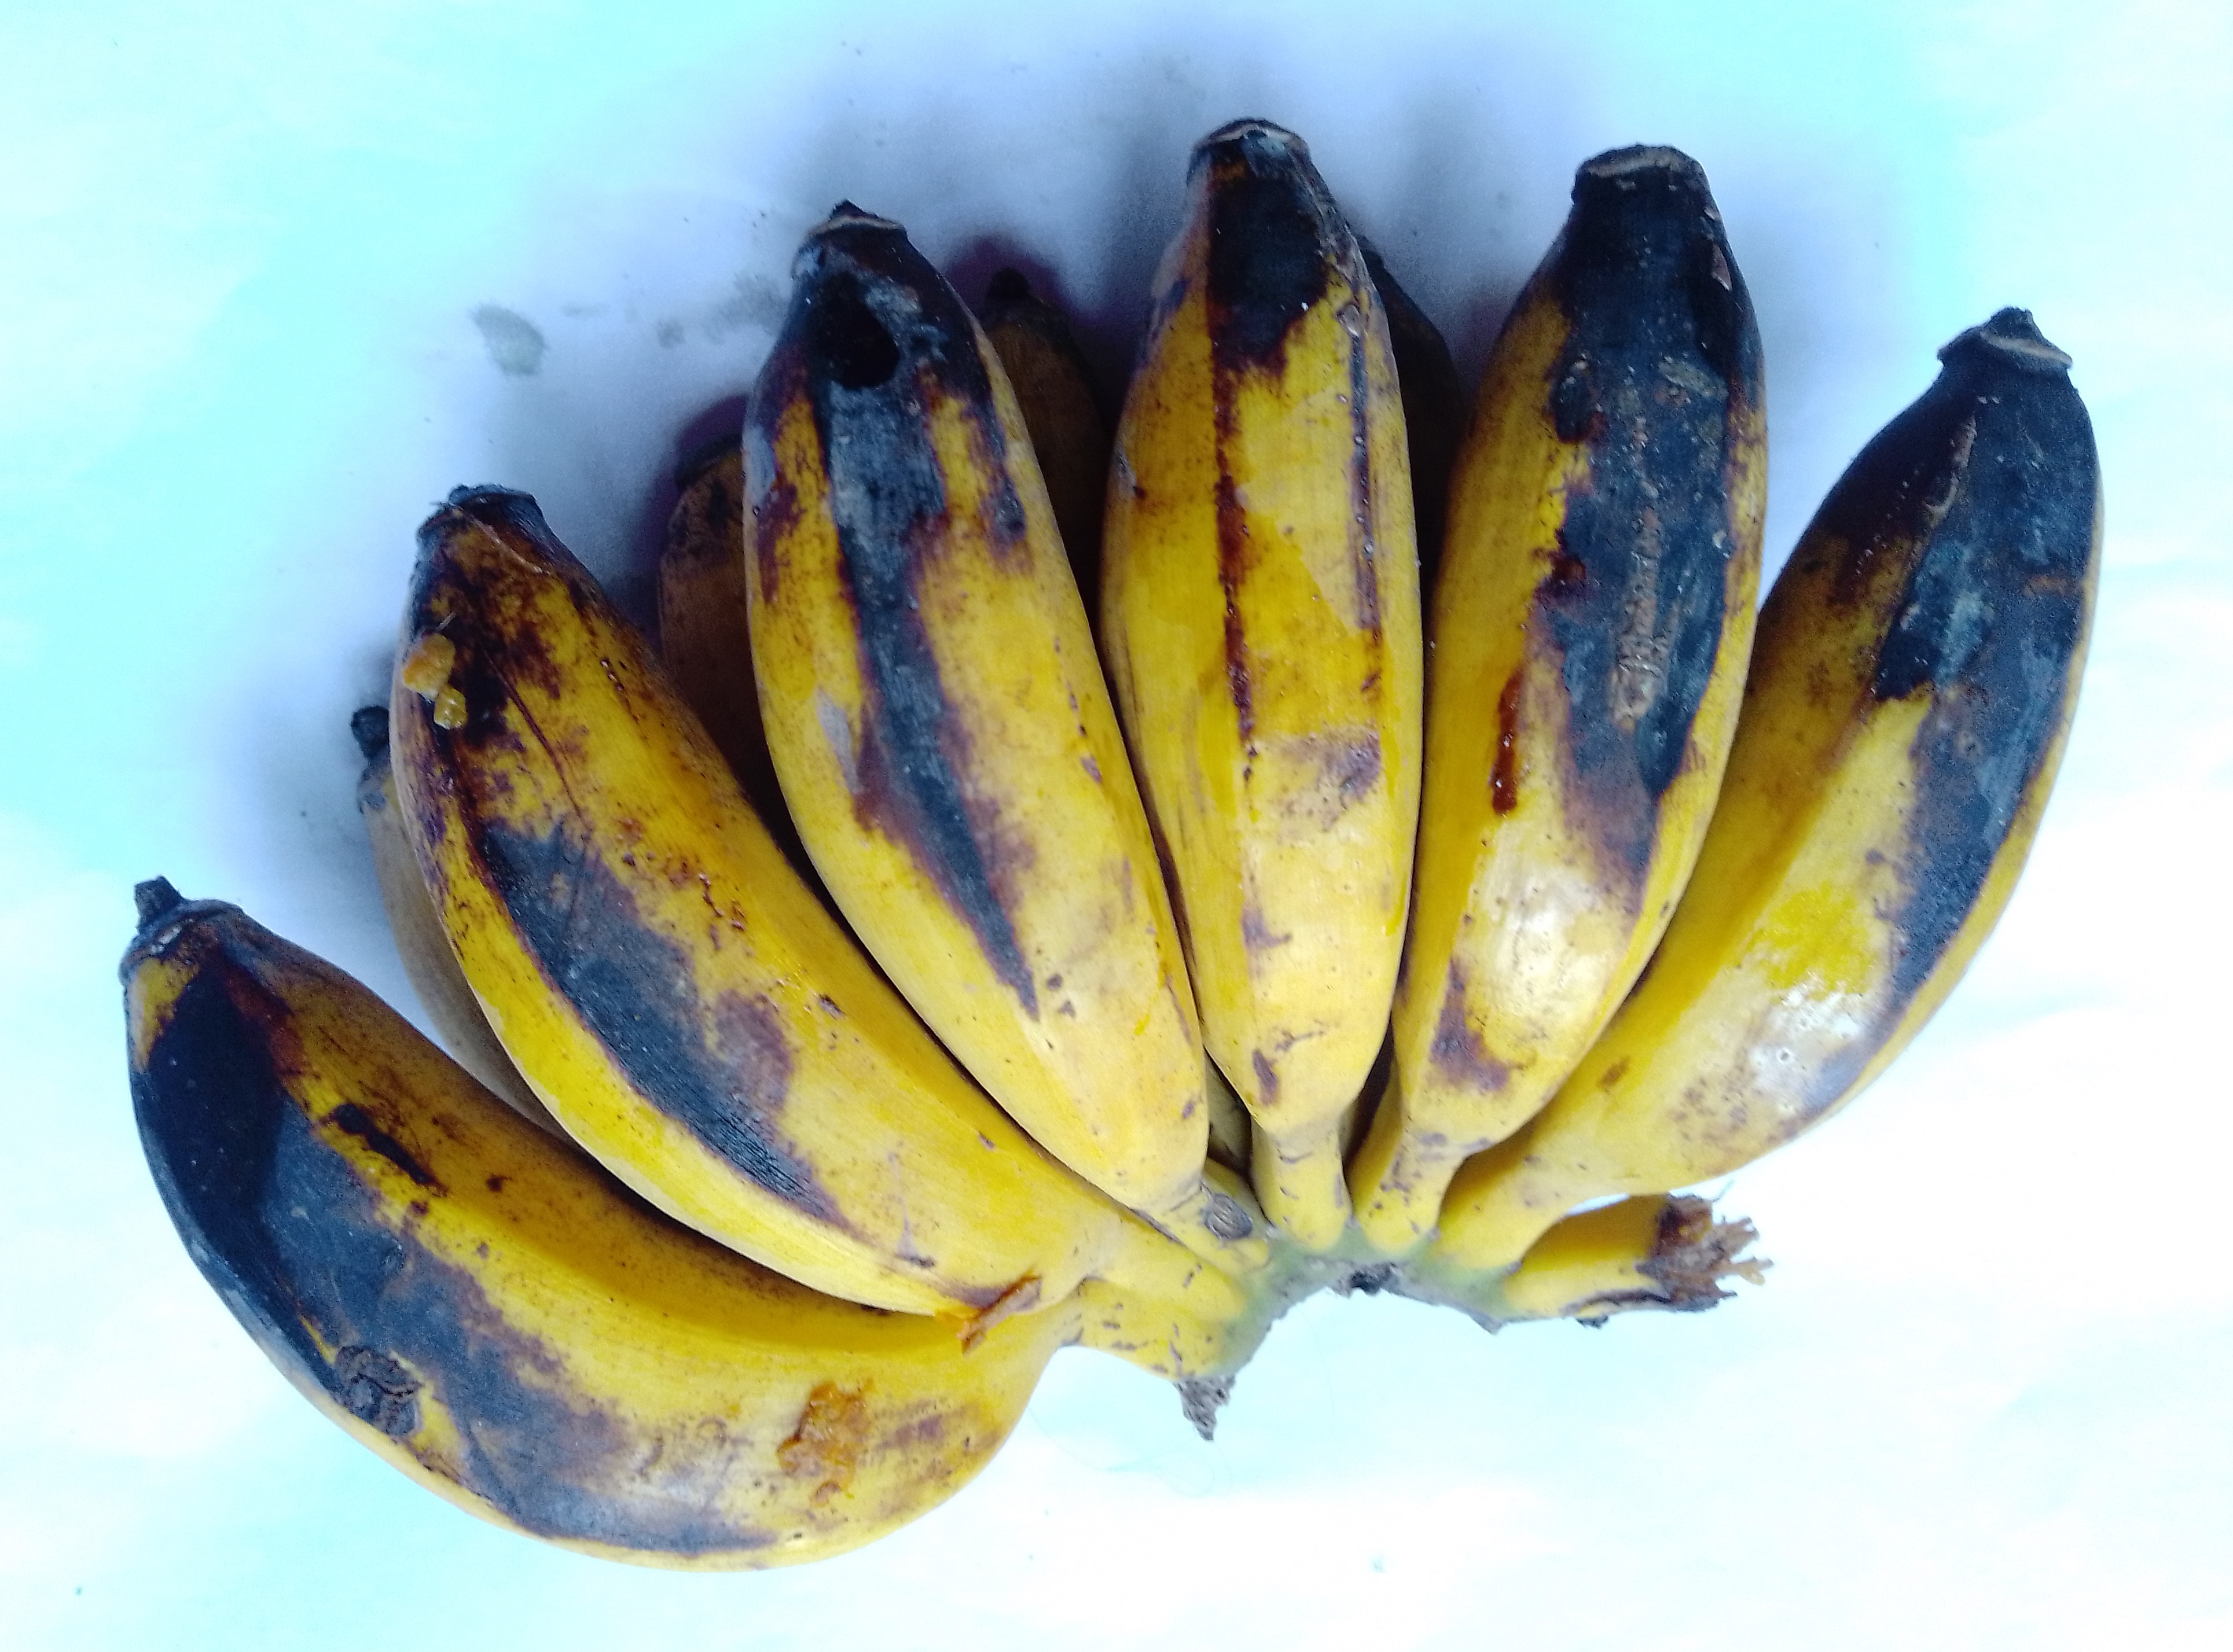
Fruit: banana
Condition: rotten